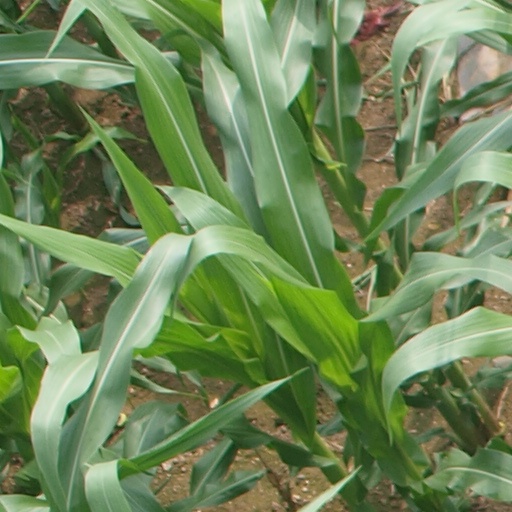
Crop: maize; corn